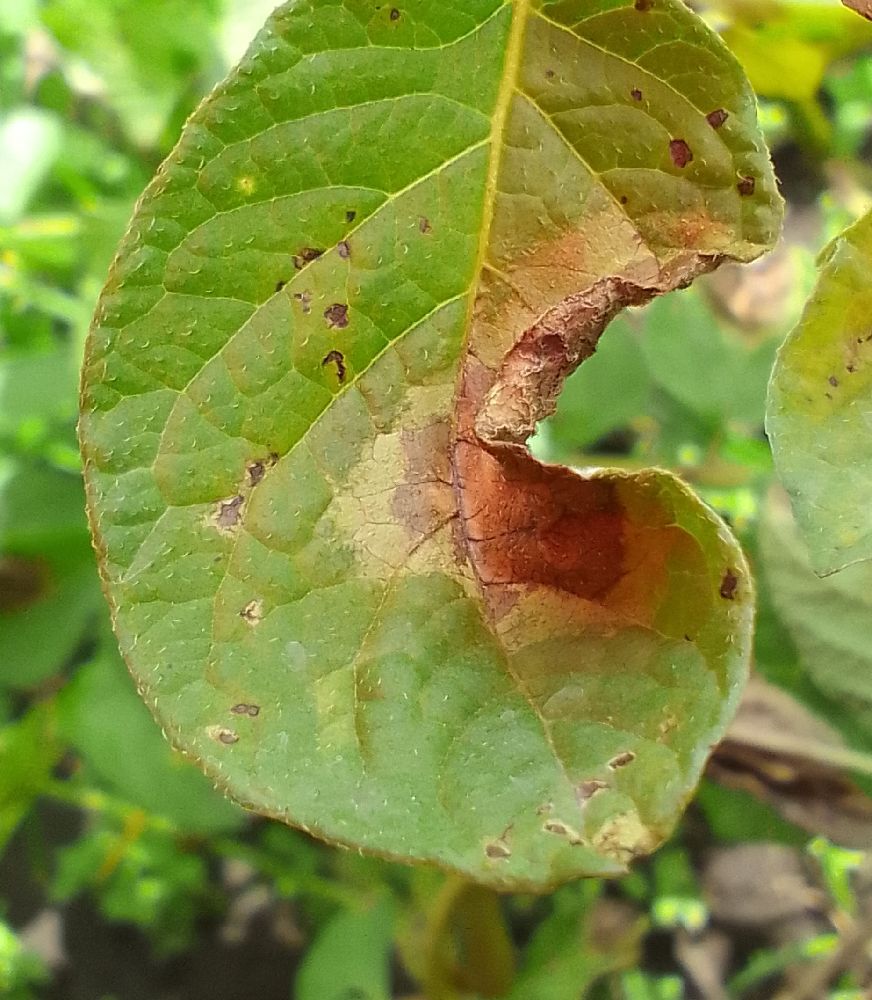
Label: Late blight